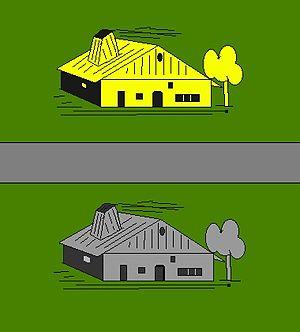
Armoiries de l'ancienne commune des Eplatures canton de Neuchâtel Suisse
Les Éplatures est une localité, ancienne commune, du canton de Neuchâtel, située actuellement sur le territoire de la commune de La Chaux-de-Fonds.